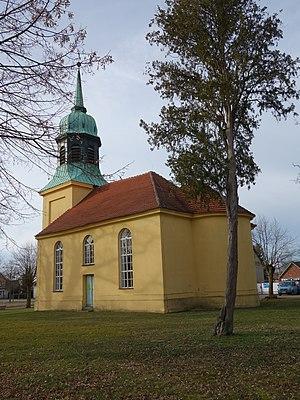
Vue sud-est de l'église de Mögelin, ville de Premnitz, arrondissement Pays de la Havel, état fédéral de Brandebourg, Allemagne Object location52°